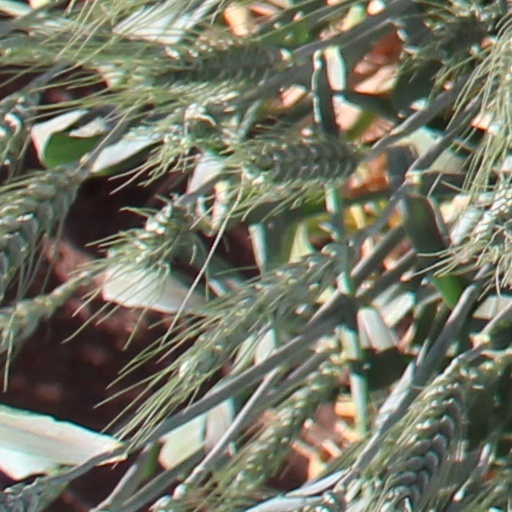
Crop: wheat